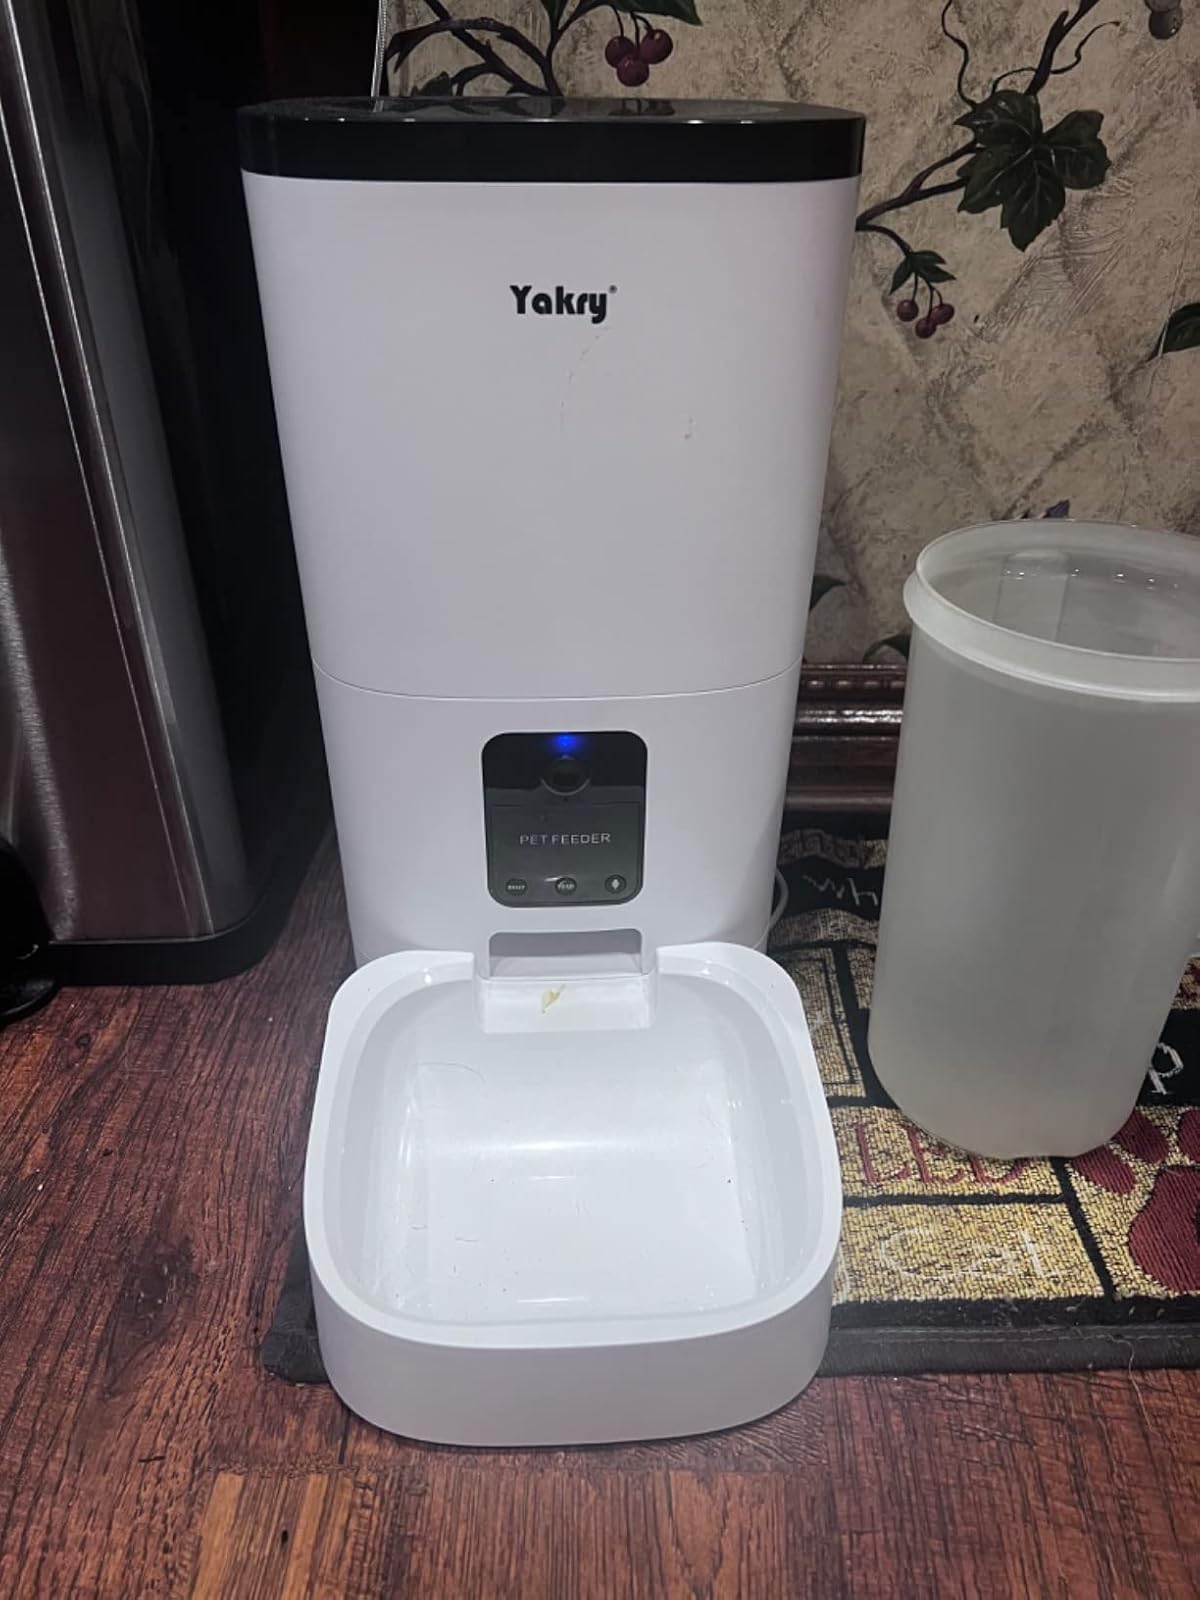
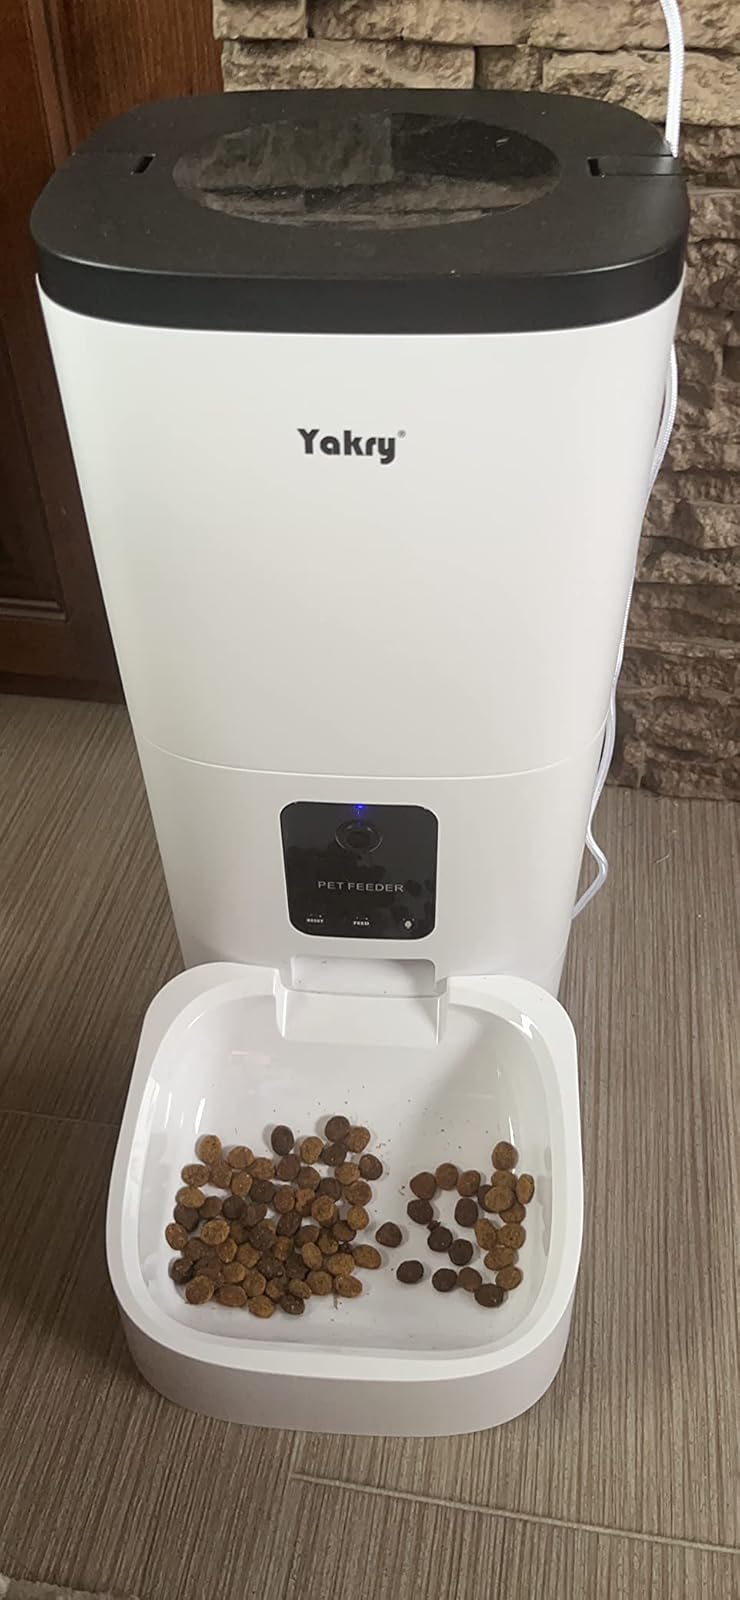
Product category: items_feeder
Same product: yes